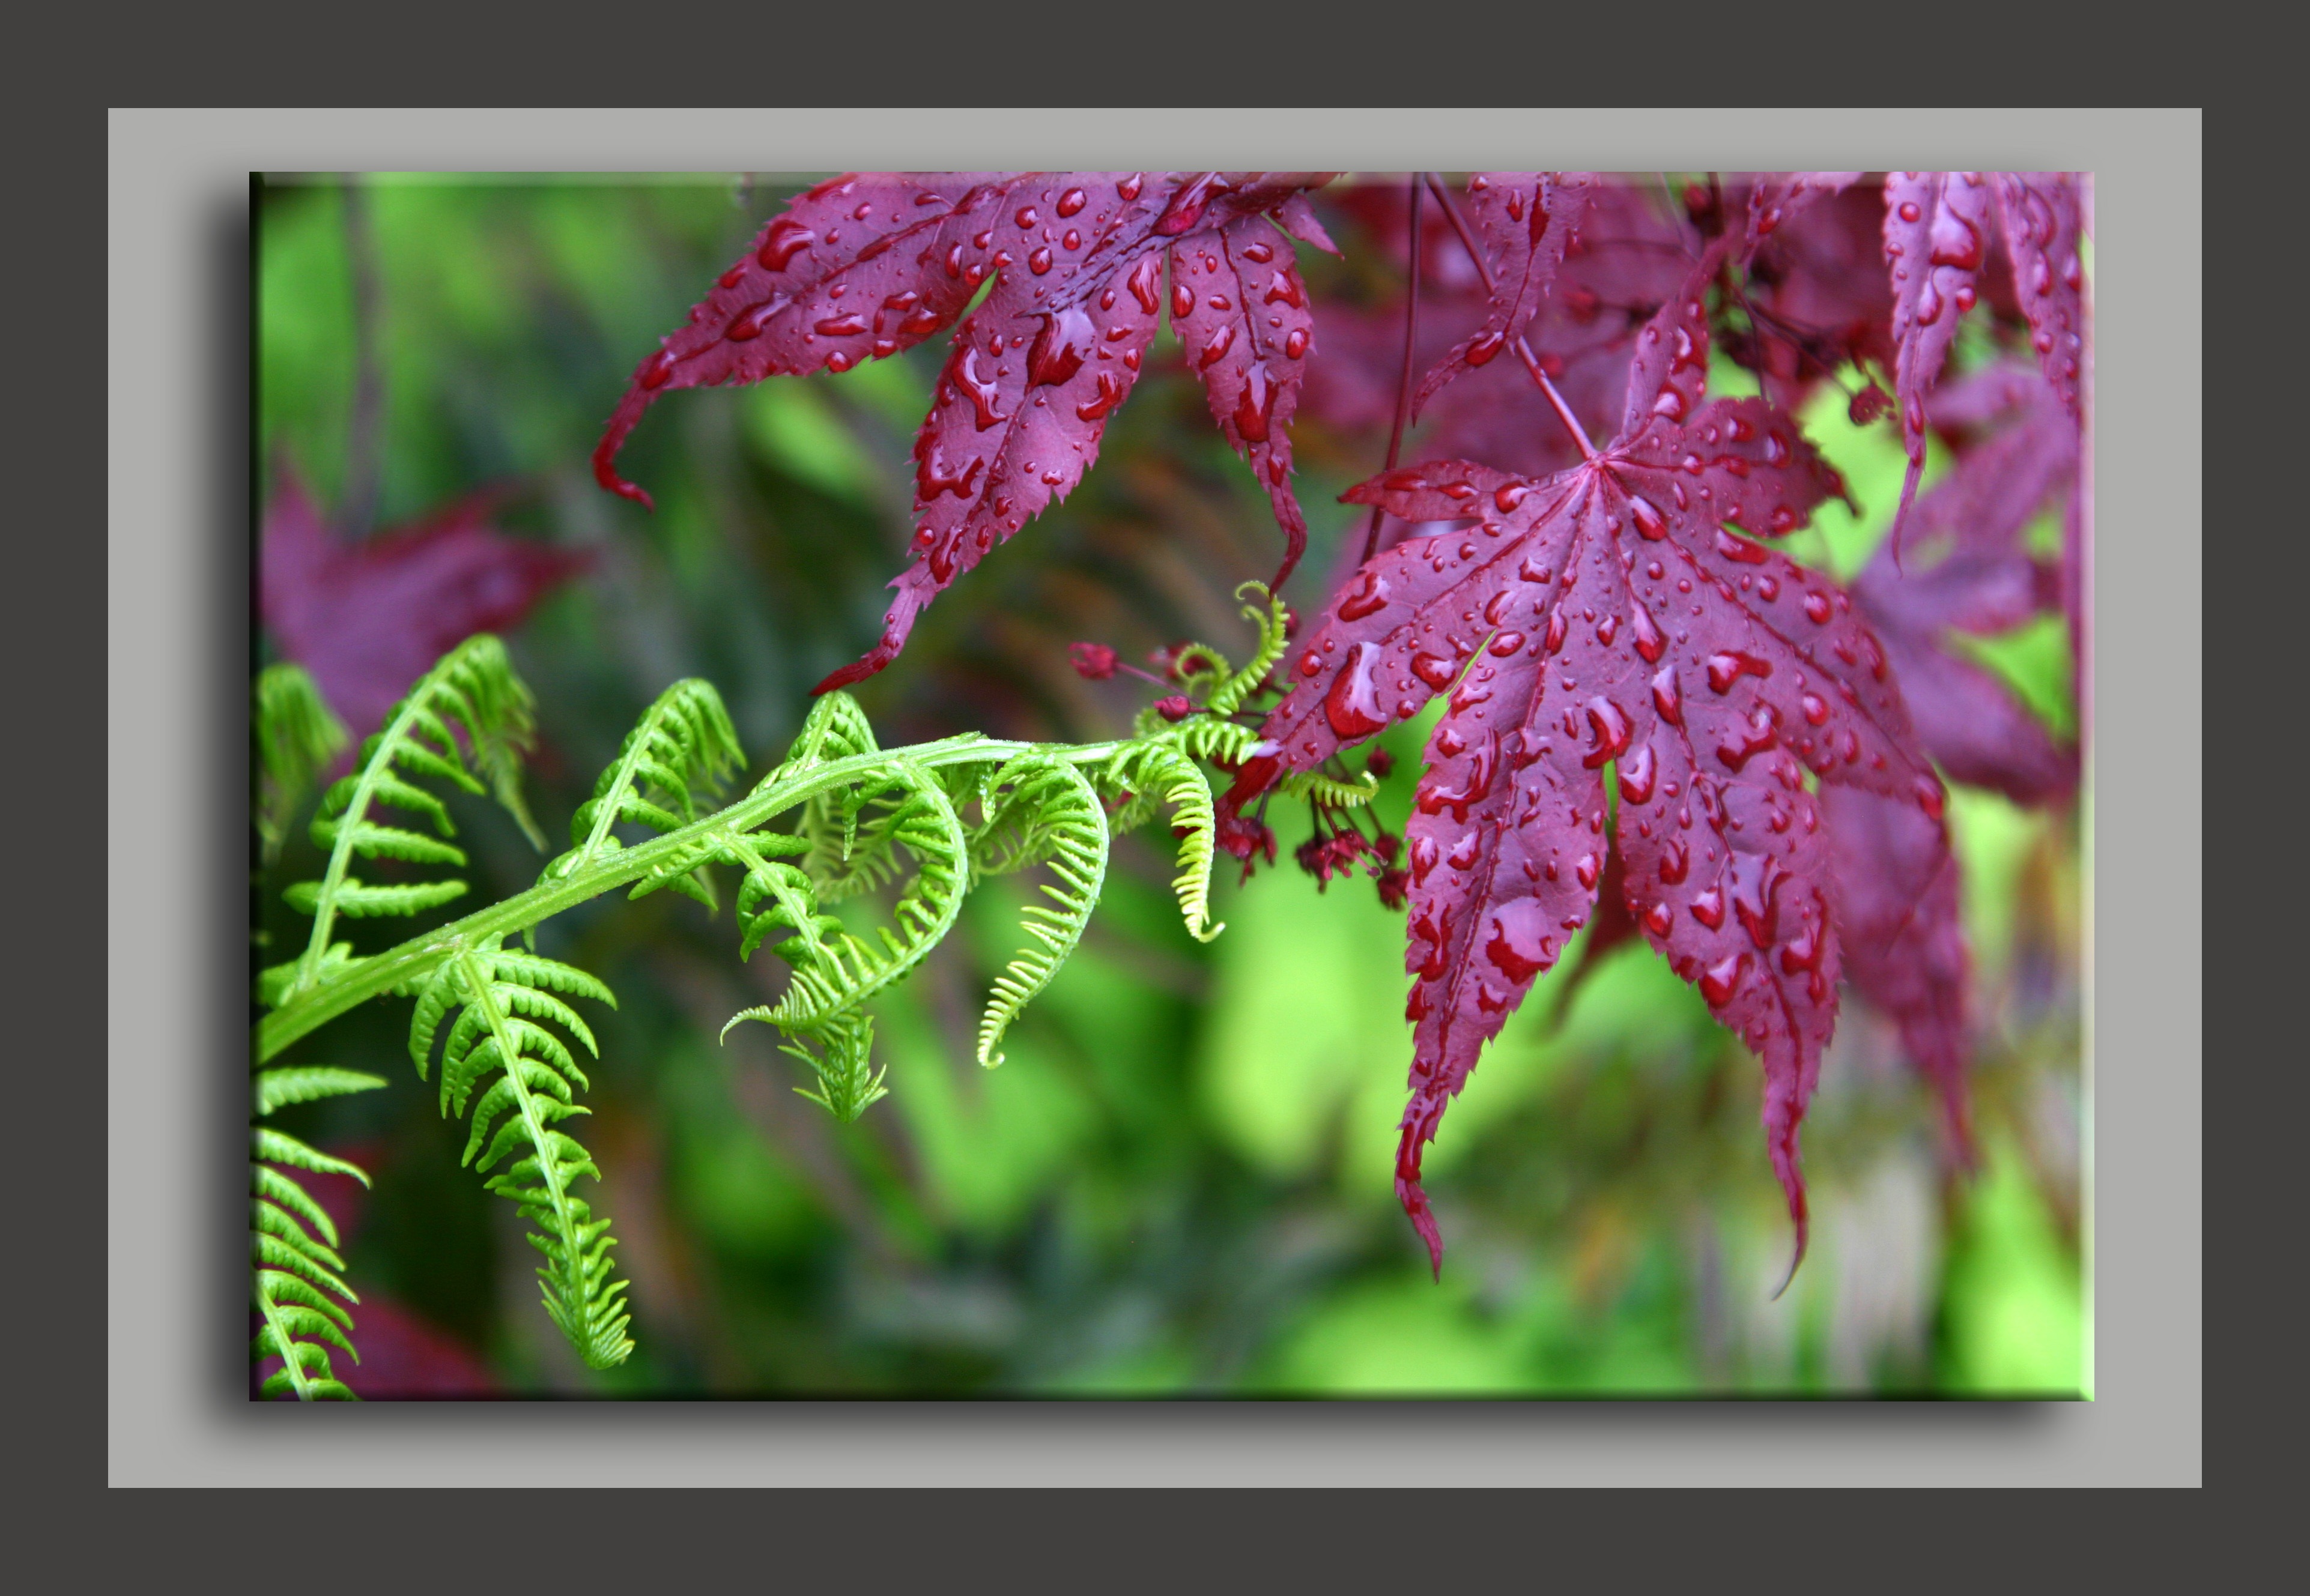
tree, branch, blossom, plant, rain, leaf, flower, touch, green, botany, flora, fern, maple, reach, shrub, touching, flowering plant, woody plant, land plant